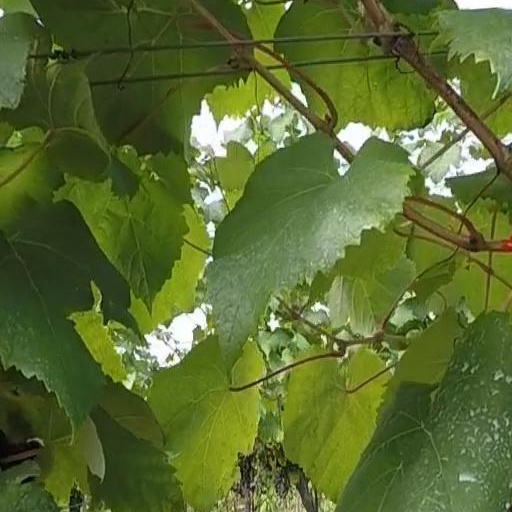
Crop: grape